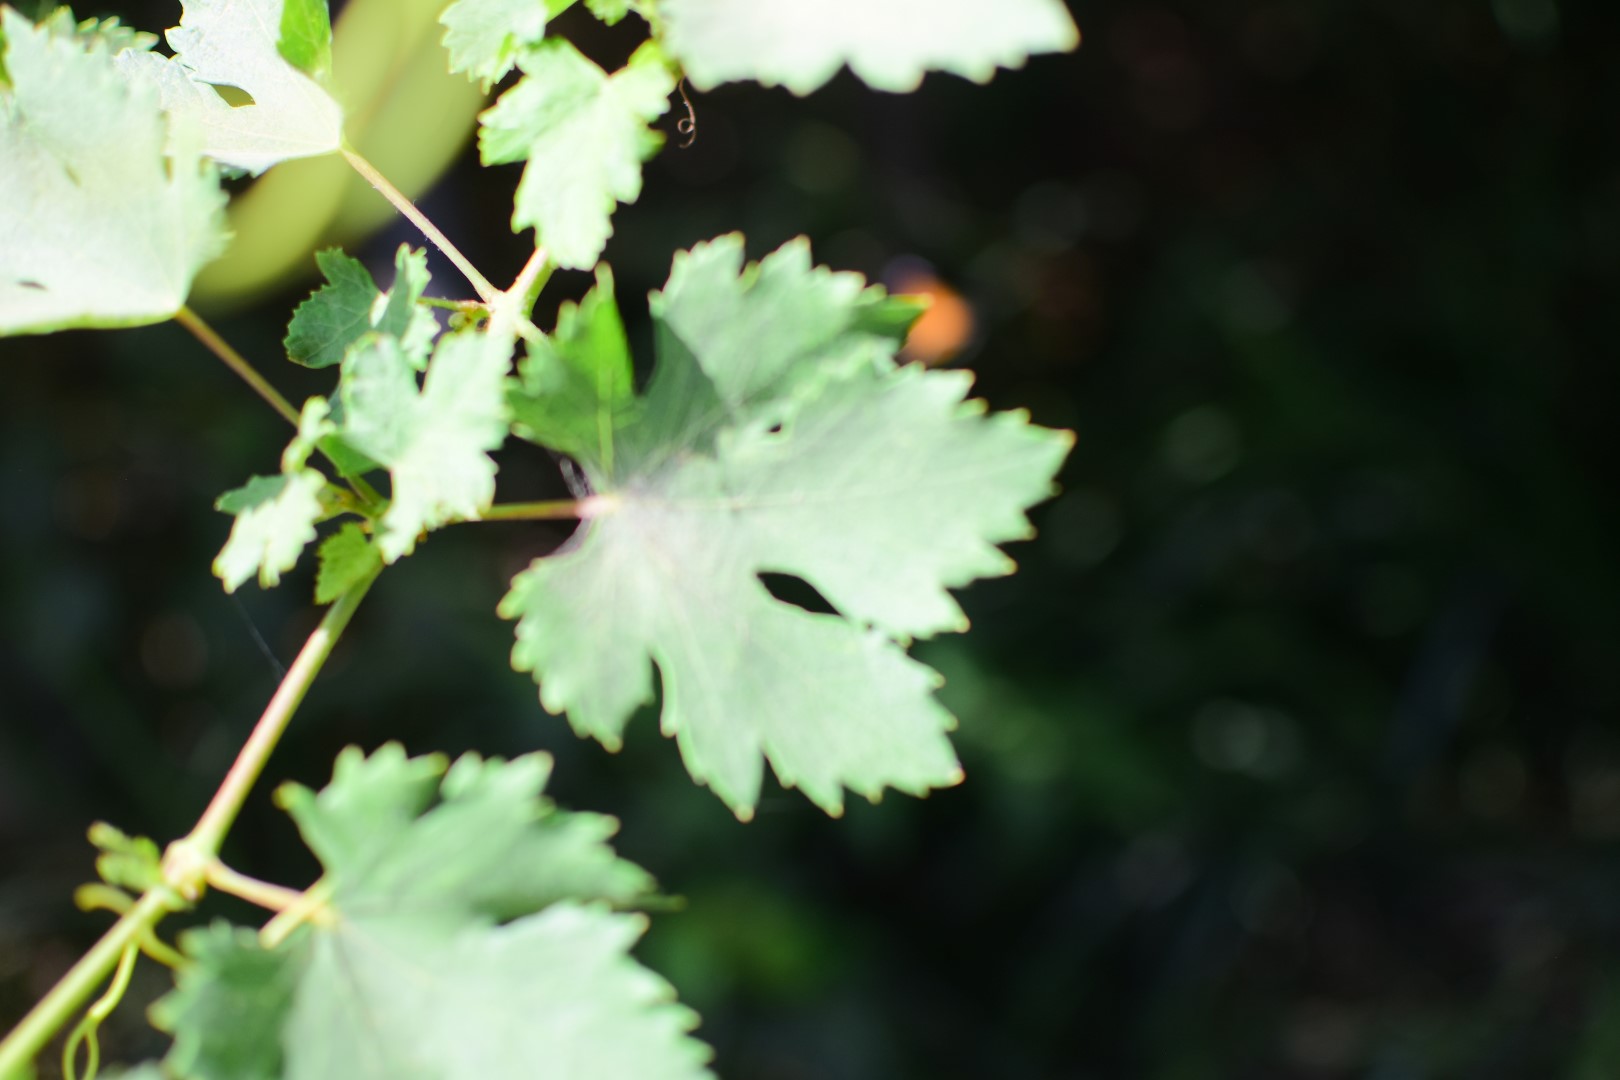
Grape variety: Halawani